Marvel Zombies (miniseries)

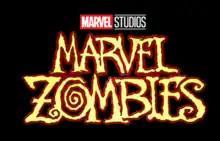

Marvel Zombies is an upcoming American animated television miniseries created by Zeb Wells for the streaming service Disney+, based on the Marvel Comics series of the same name. It is intended to be the 16th television series in the Marvel Cinematic Universe (MCU) from Marvel Studios and is produced by Marvel Studios Animation. The series is set in the alternate timeline introduced in the "What If... Zombies?!" (2021) episode of the animated series "What If...?" (2021–2024). Continuing from that episode, "Marvel Zombies" follows a group of survivors who fight against former heroes and villains that have been turned into zombies. Bryan Andrews served as showrunner and director, with Wells as head writer.